One Central Park

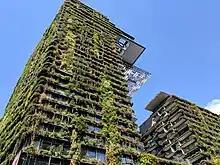
Vertical gardens viewed from Broadway

A number of distinct features has allowed One Central Park to be recognised as a unique structure at an international level. Key among them are its vertical hanging gardens, cantilevered heliostat, low carbon tri-generation power plant and internal water recycling plant.